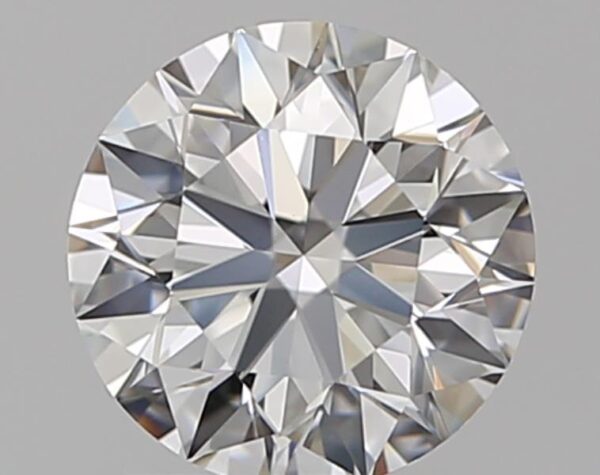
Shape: round
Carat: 0.96
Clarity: VS1
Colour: F
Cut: EX
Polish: EX
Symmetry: EX
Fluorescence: F
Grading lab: GIA
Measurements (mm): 6.27 x 6.3 x 3.94